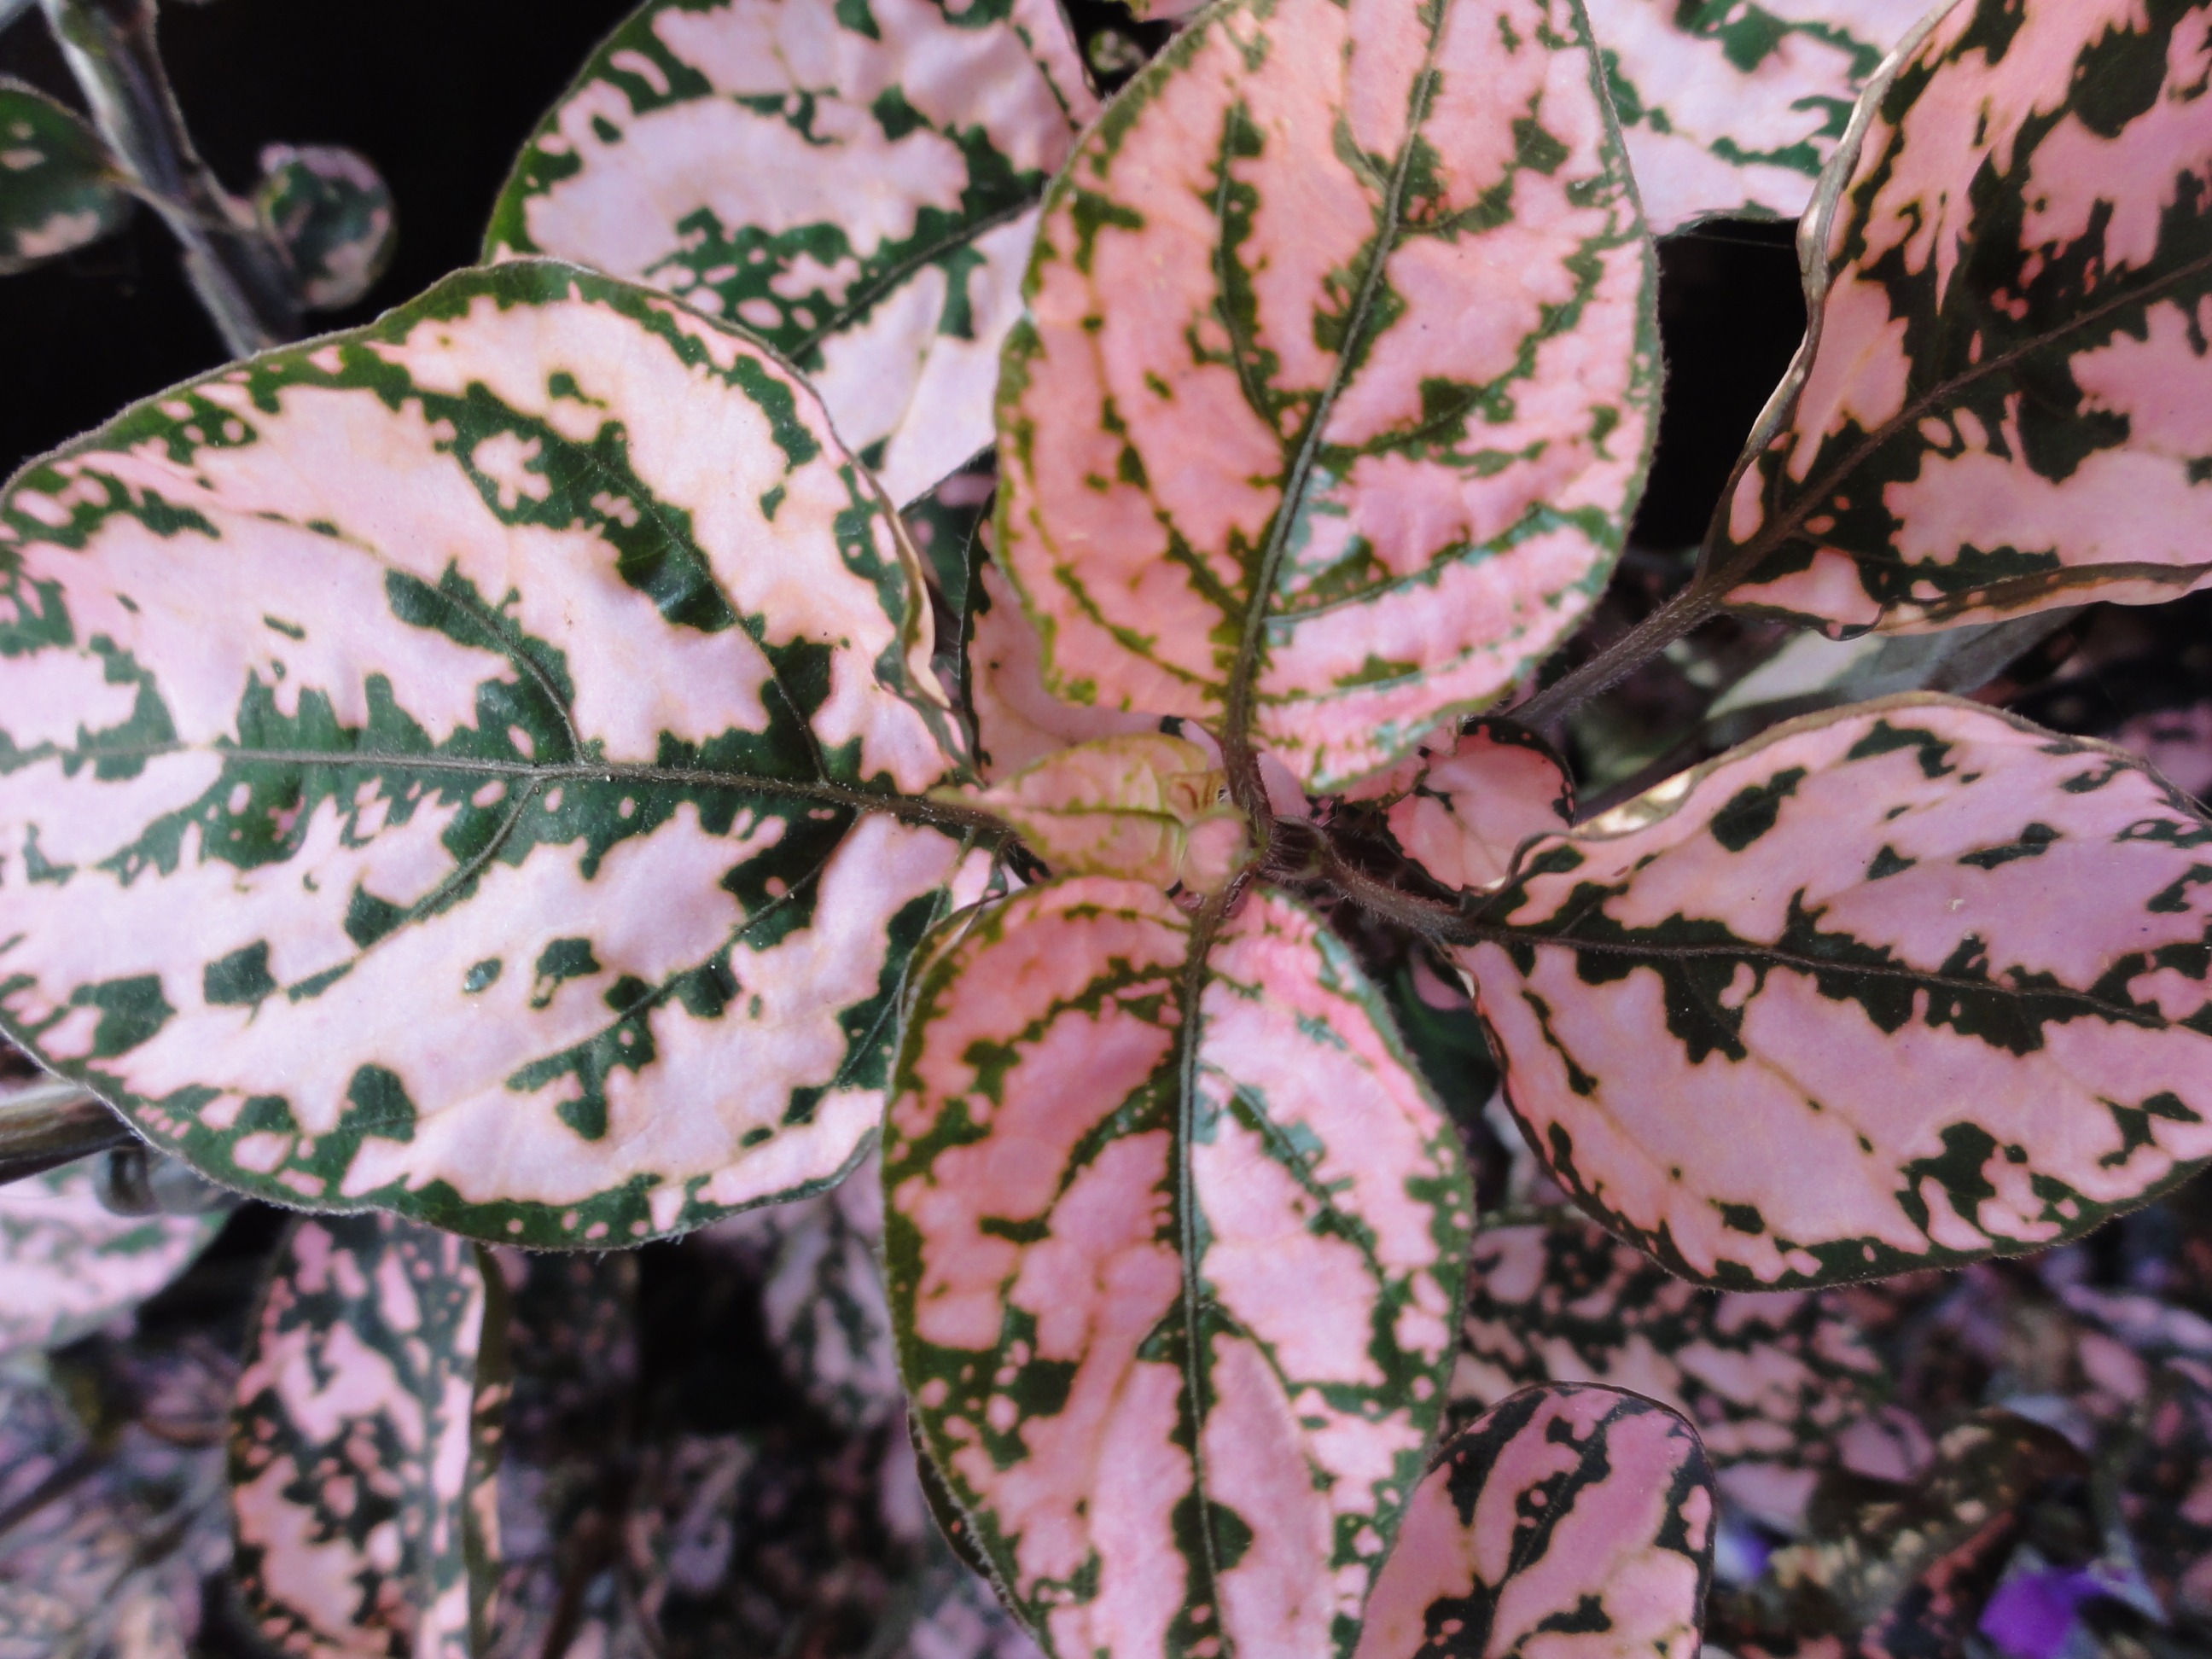
tree, nature, branch, blossom, plant, leaf, flower, petal, pattern, spring, macro, botany, garden, pink, flora, flowering plant, pink sheets, land plant